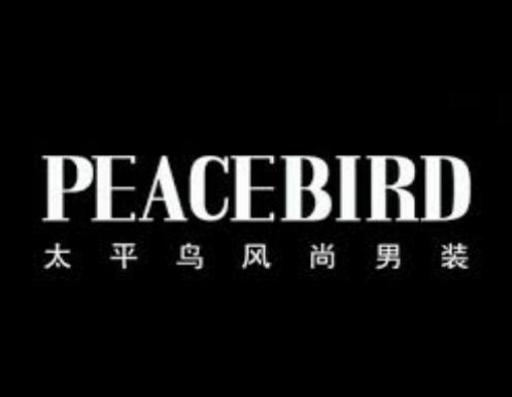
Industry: Clothes